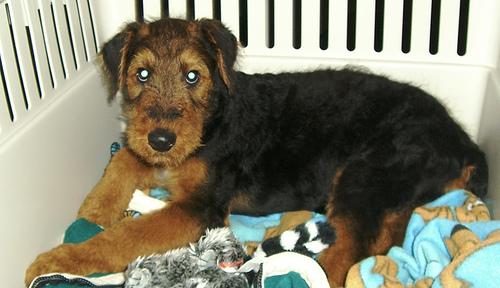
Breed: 200-n000008-Airedale